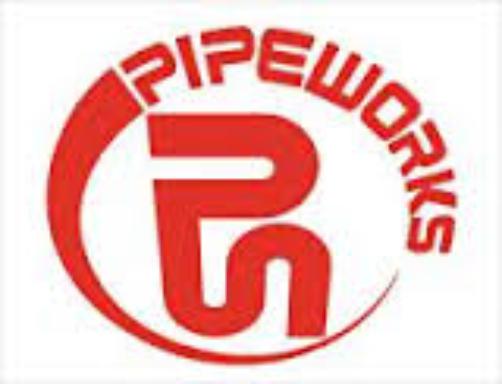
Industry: Others